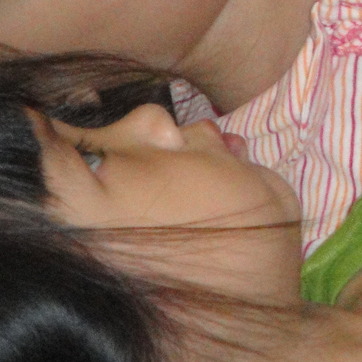
Material: skin